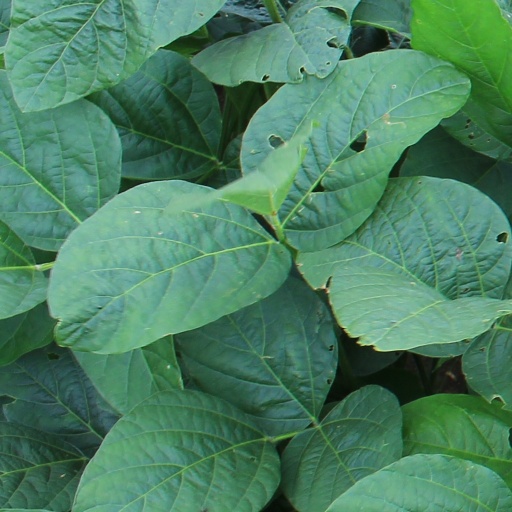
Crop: soybean